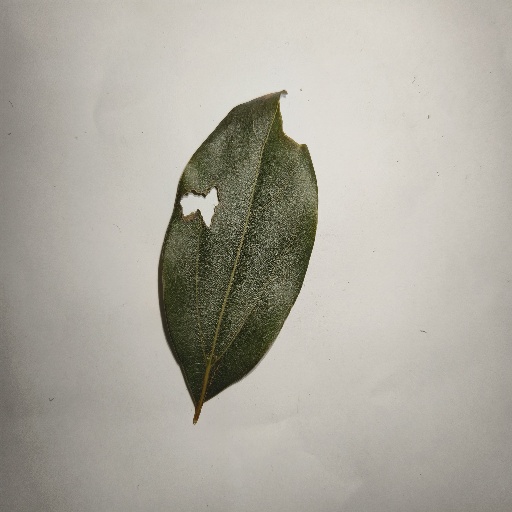
Species: Camphor
Leaf condition: Shot Hole